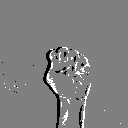
ASL letter: s